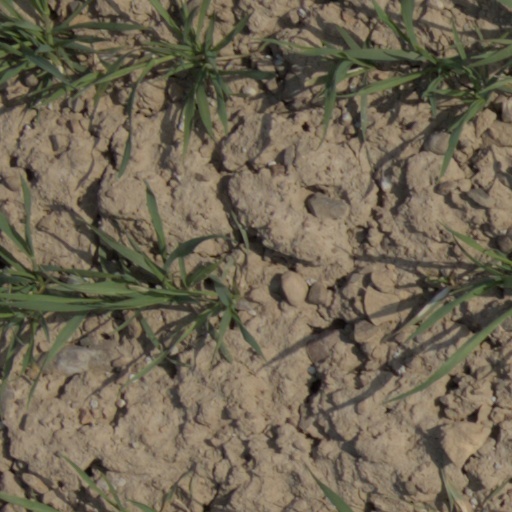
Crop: wheat